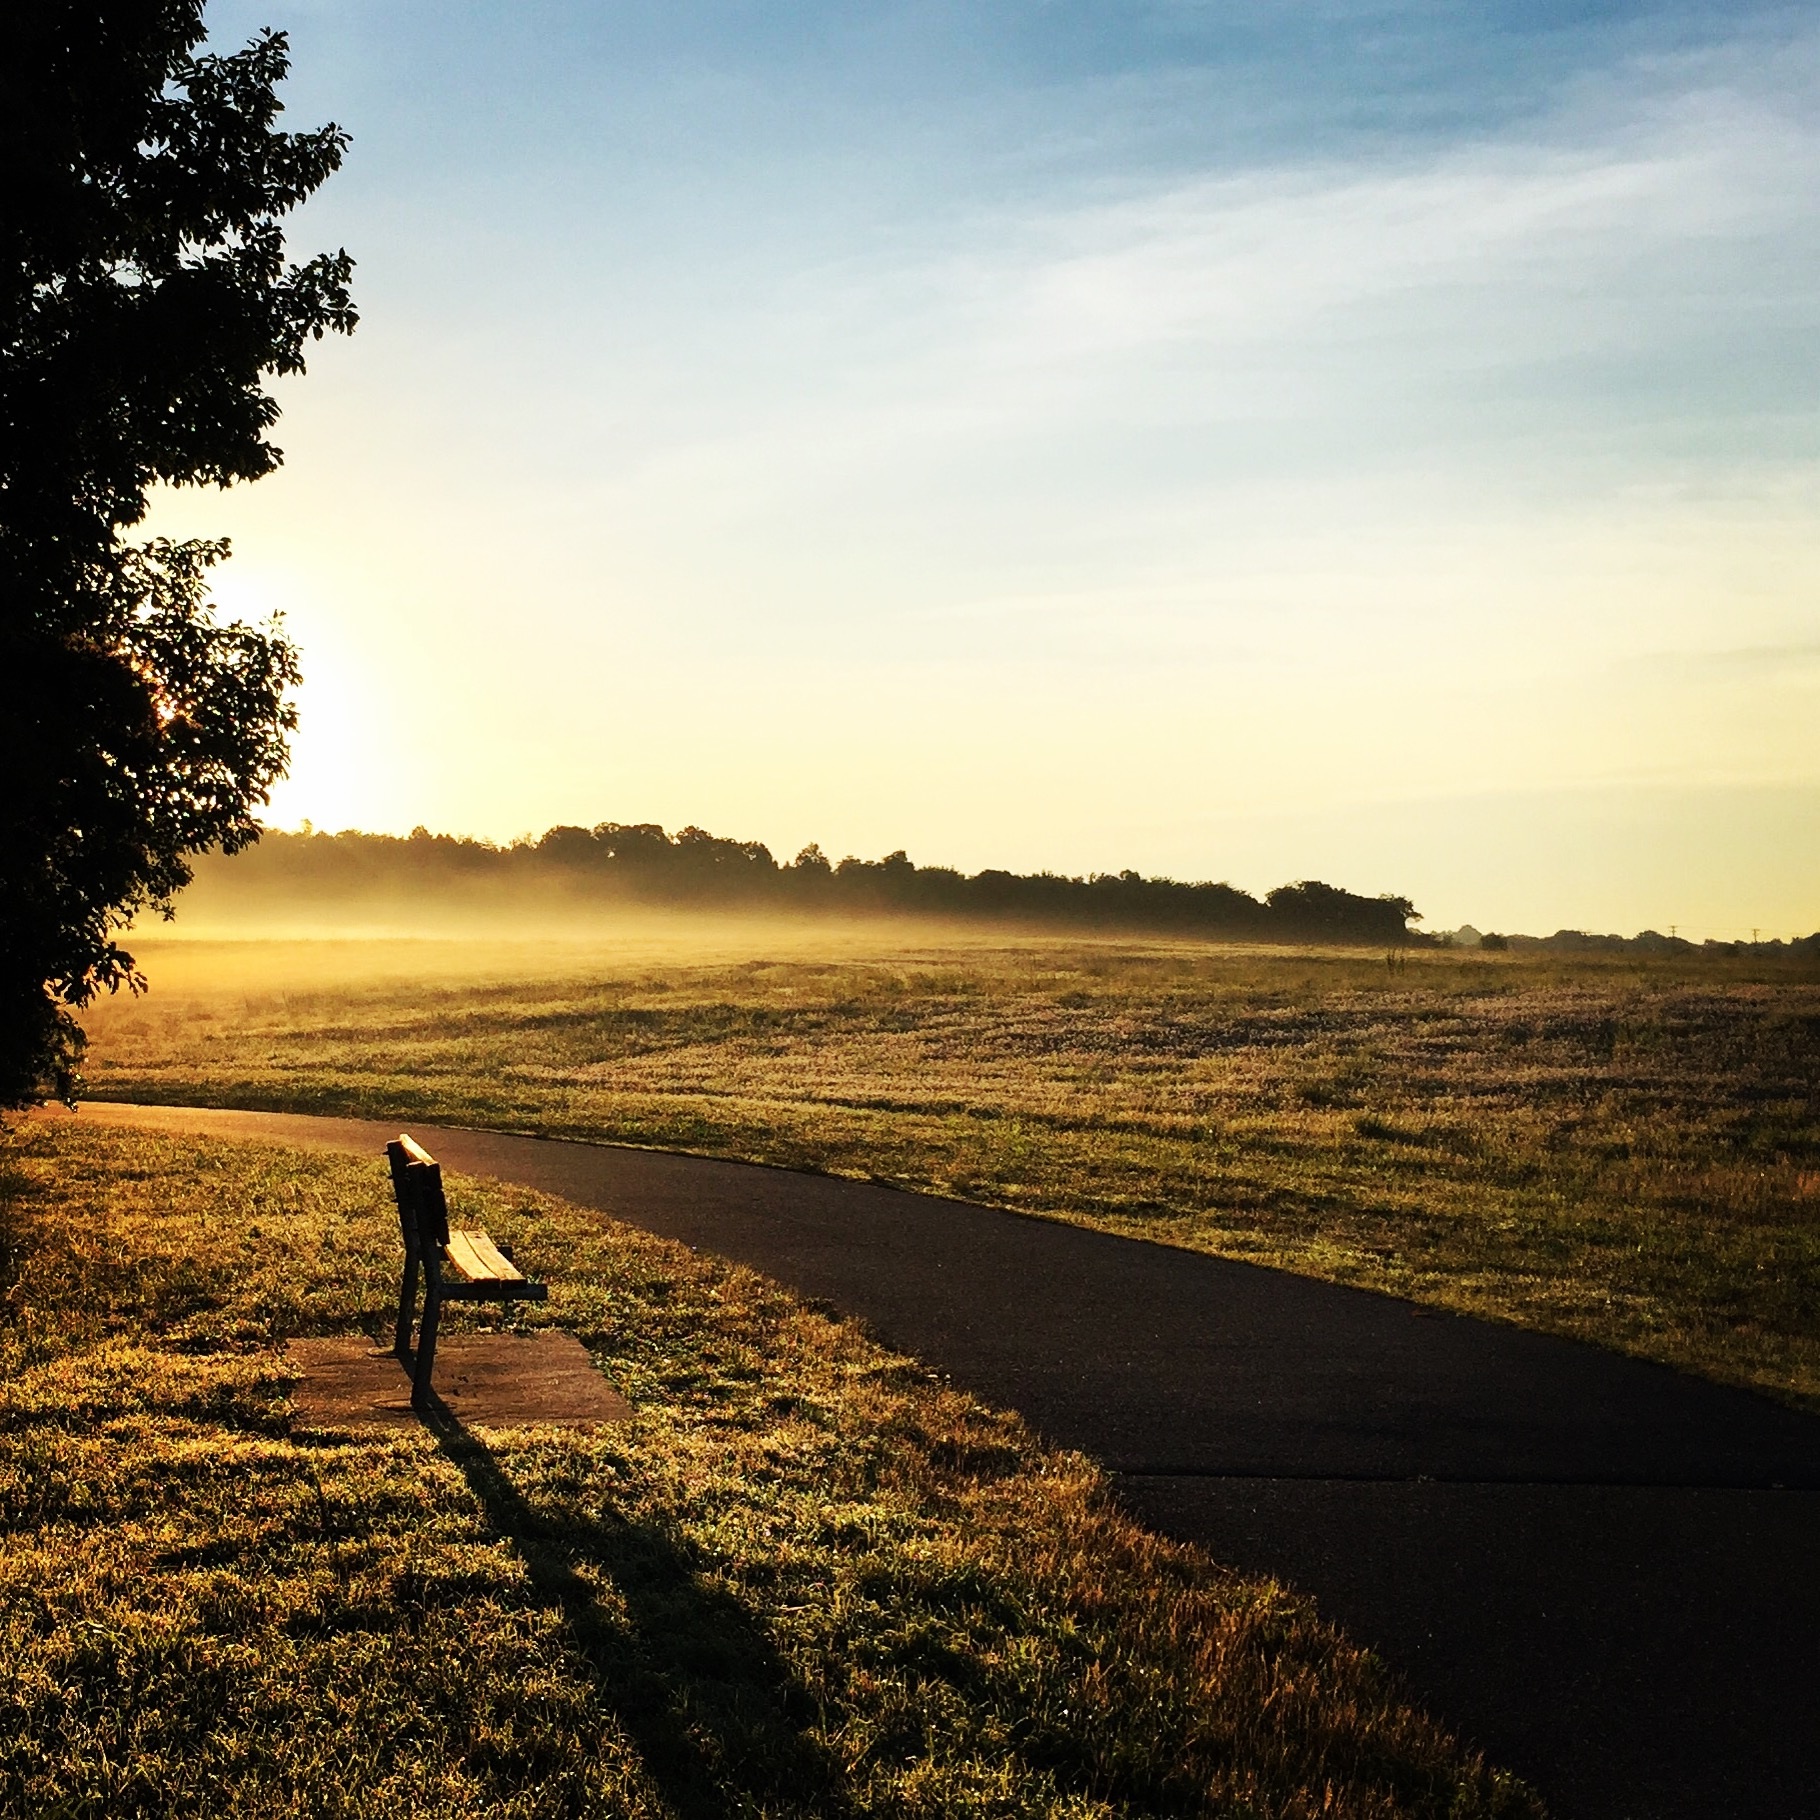
landscape, sea, coast, tree, nature, horizon, cloud, sky, sun, sunrise, sunset, field, sunlight, morning, hill, shore, lake, dawn, river, dusk, evening, reflection, autumn, rural area, atmospheric phenomenon